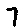
Label: 7